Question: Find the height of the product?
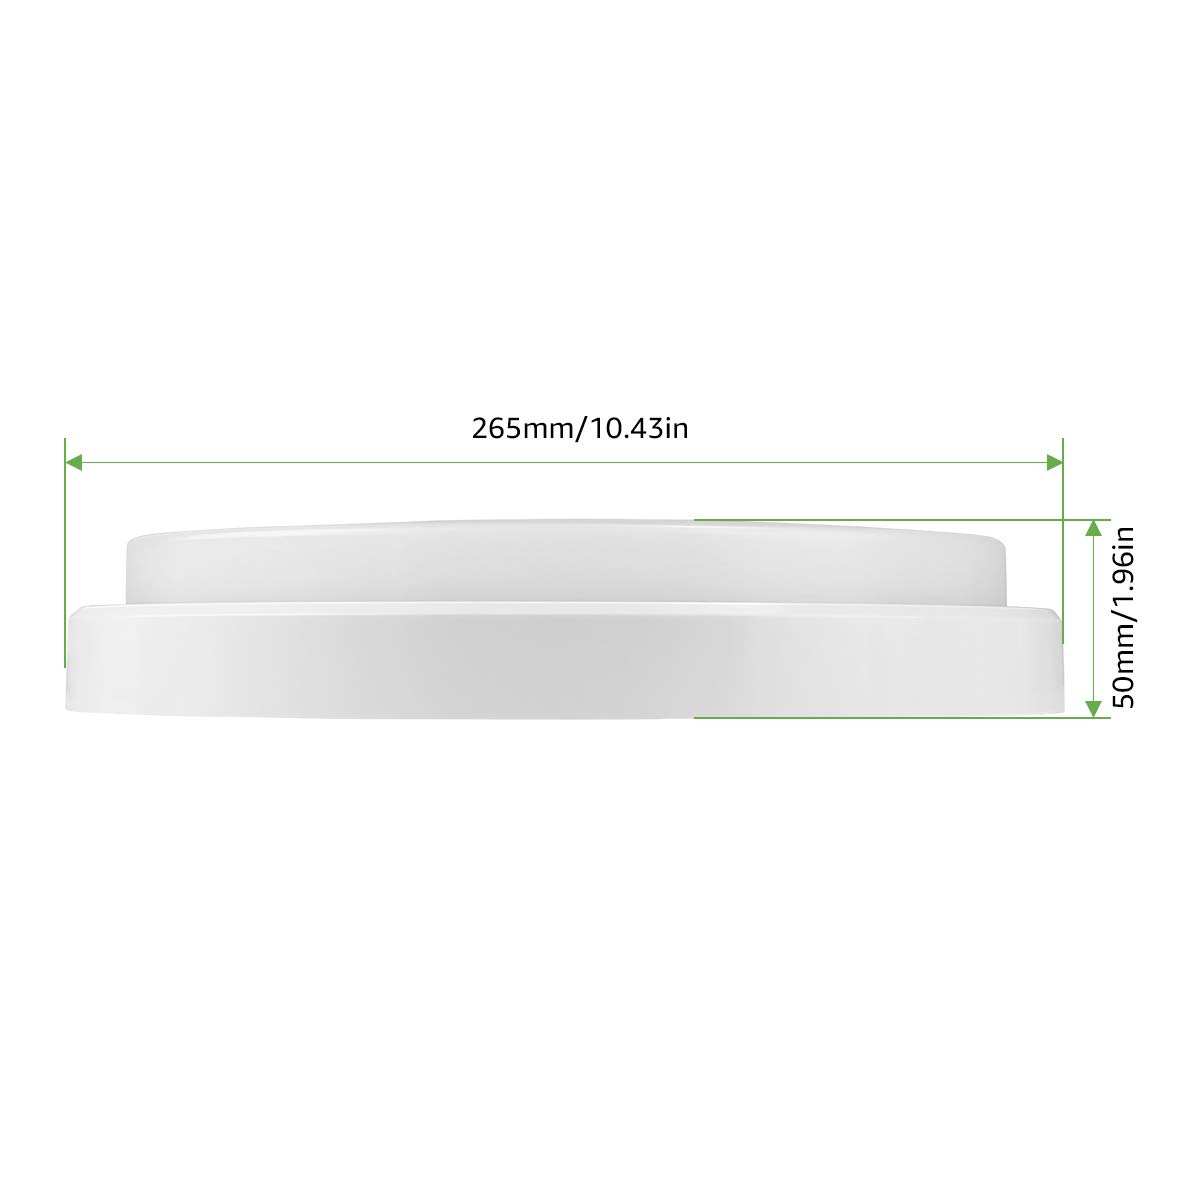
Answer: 50.0 millimetre